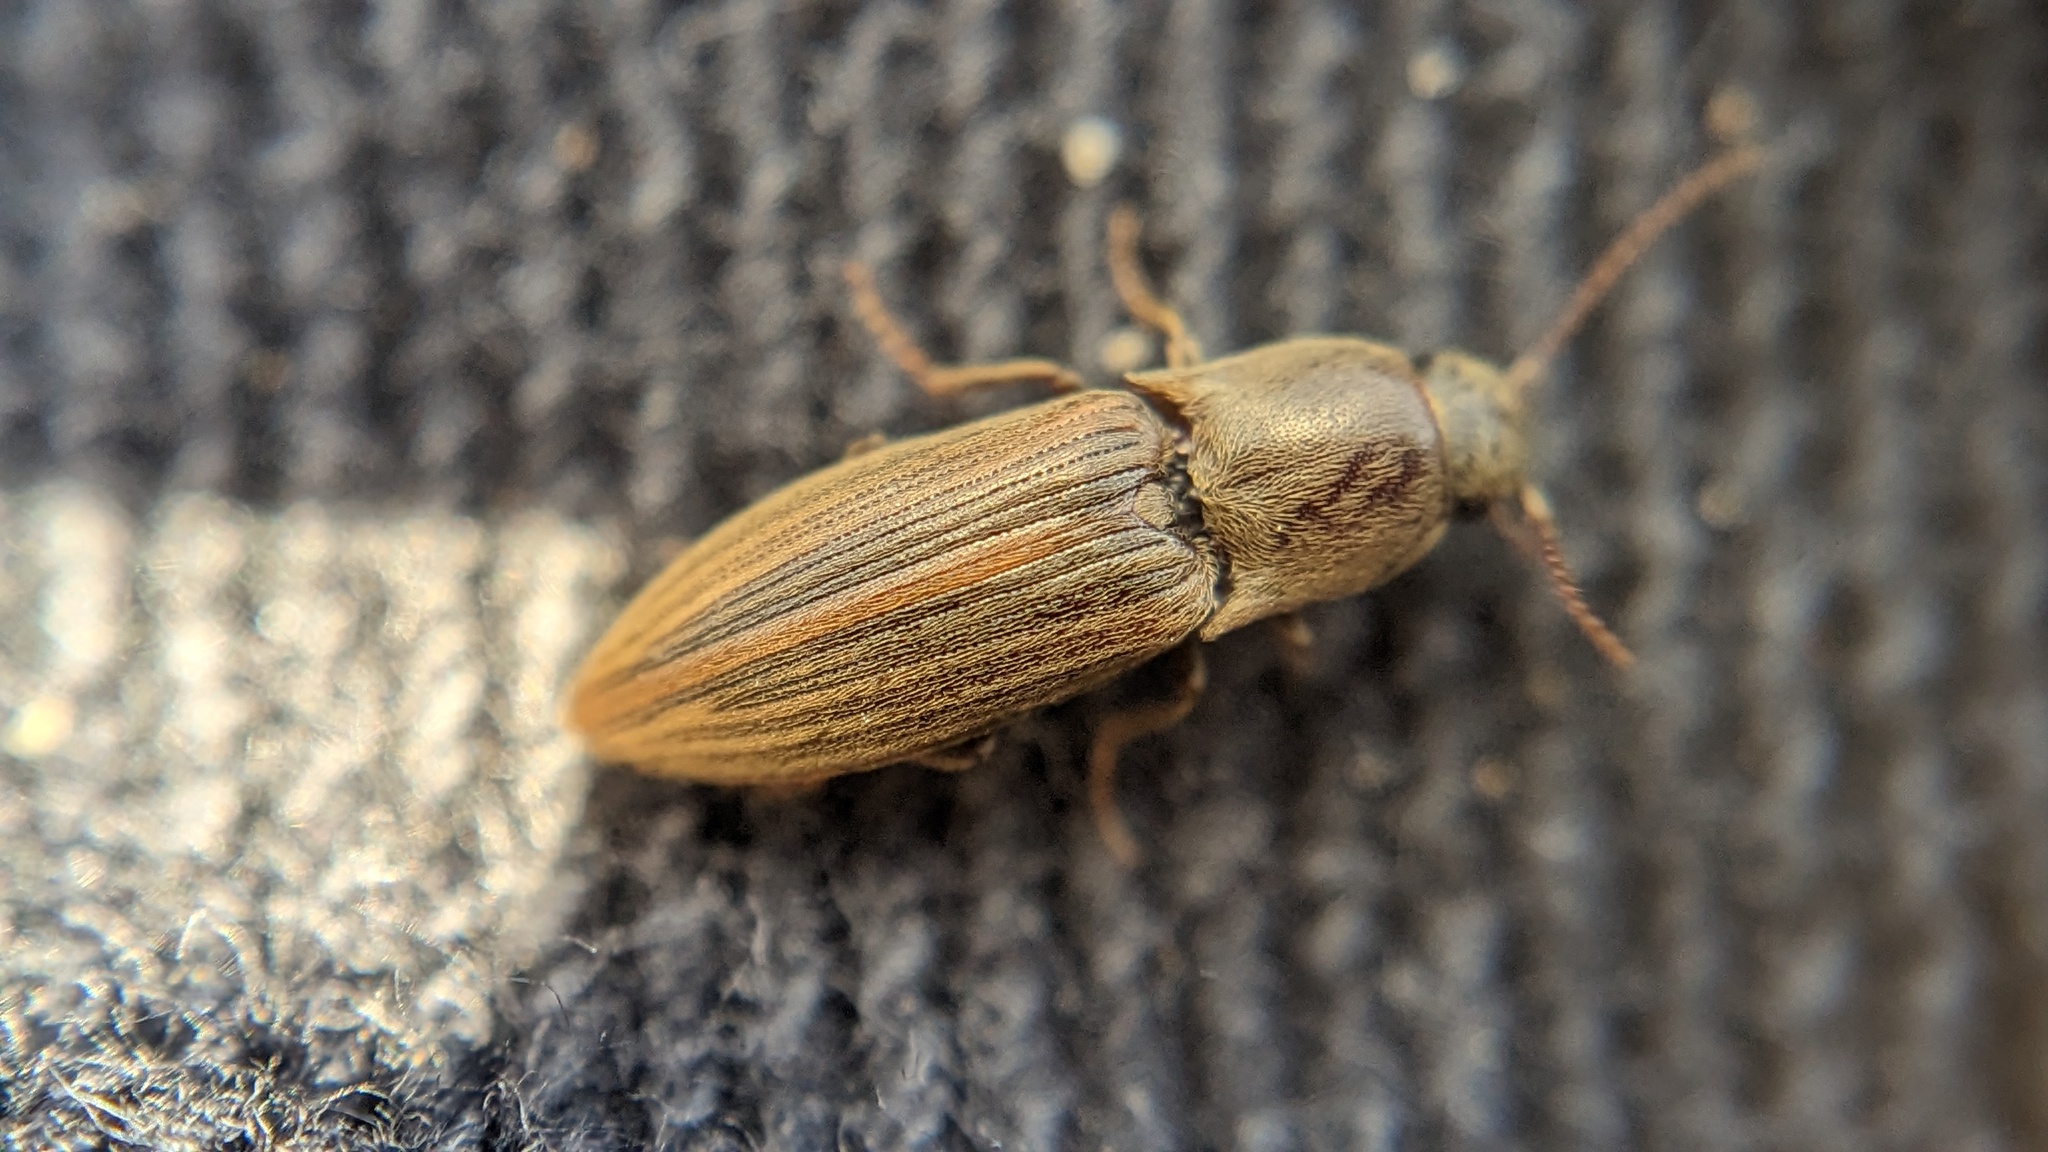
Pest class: clickbeetles_wireworms